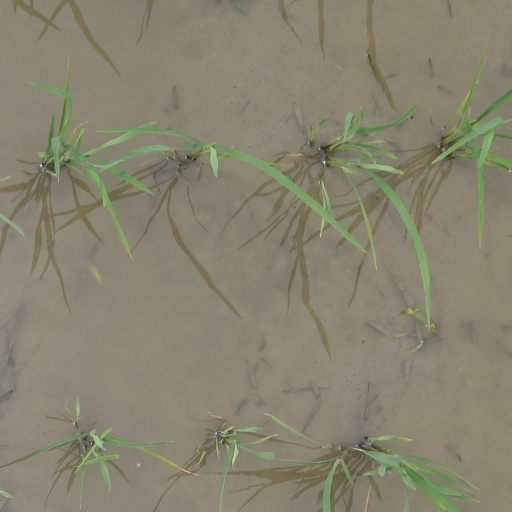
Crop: rice